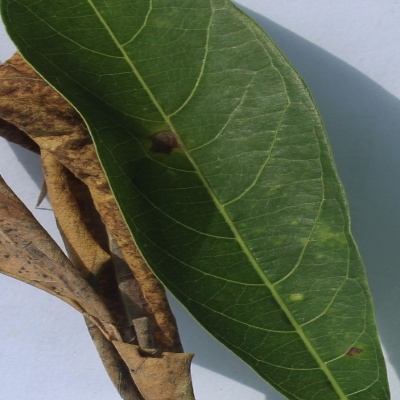
Crop: Cassava
Condition: bacterial blight